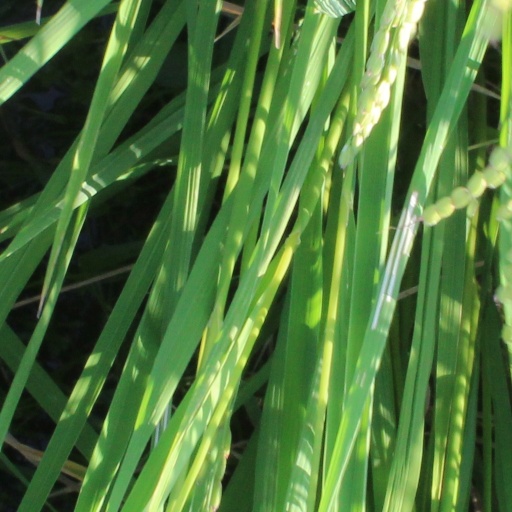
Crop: rice